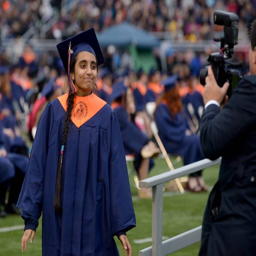
images from the graduation at the school